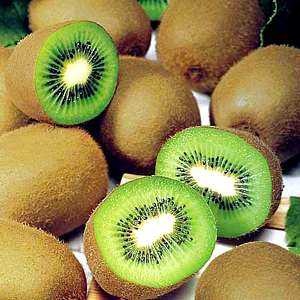
Label: Kiwi